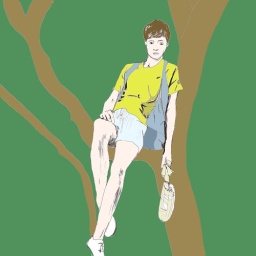
boy in a tree coloured